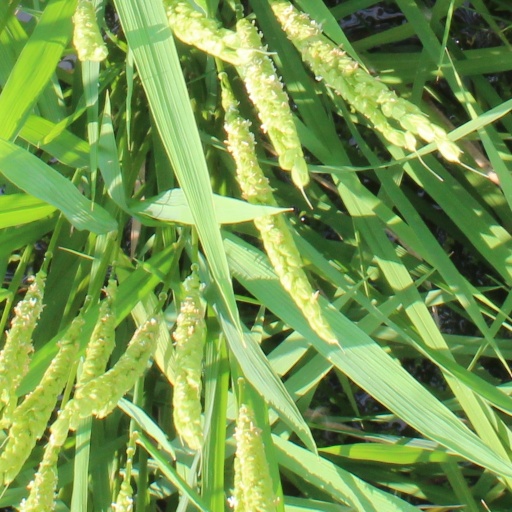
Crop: rice